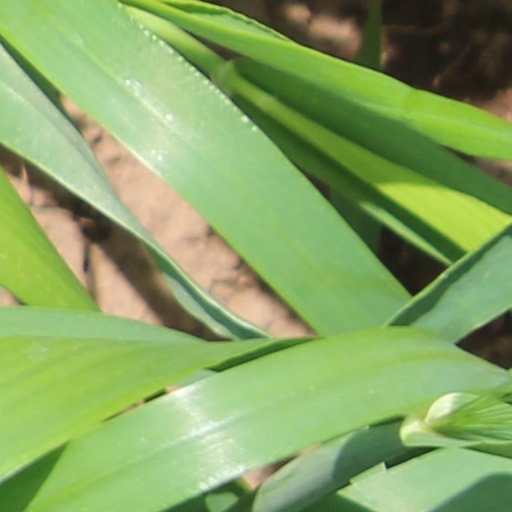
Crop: wheat